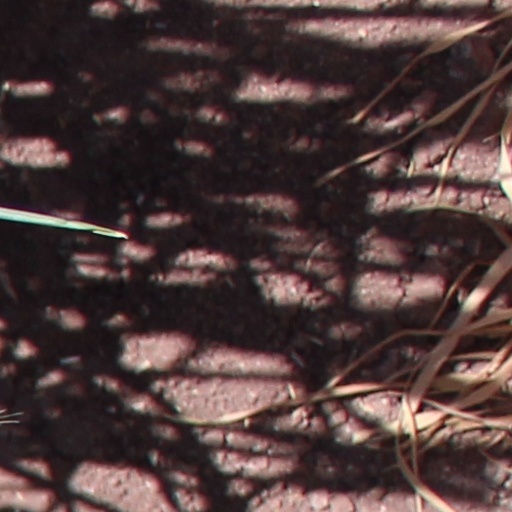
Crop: wheat